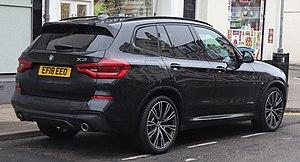
La BMW X3 est un crossover haut de gamme produit par le constructeur allemand BMW.